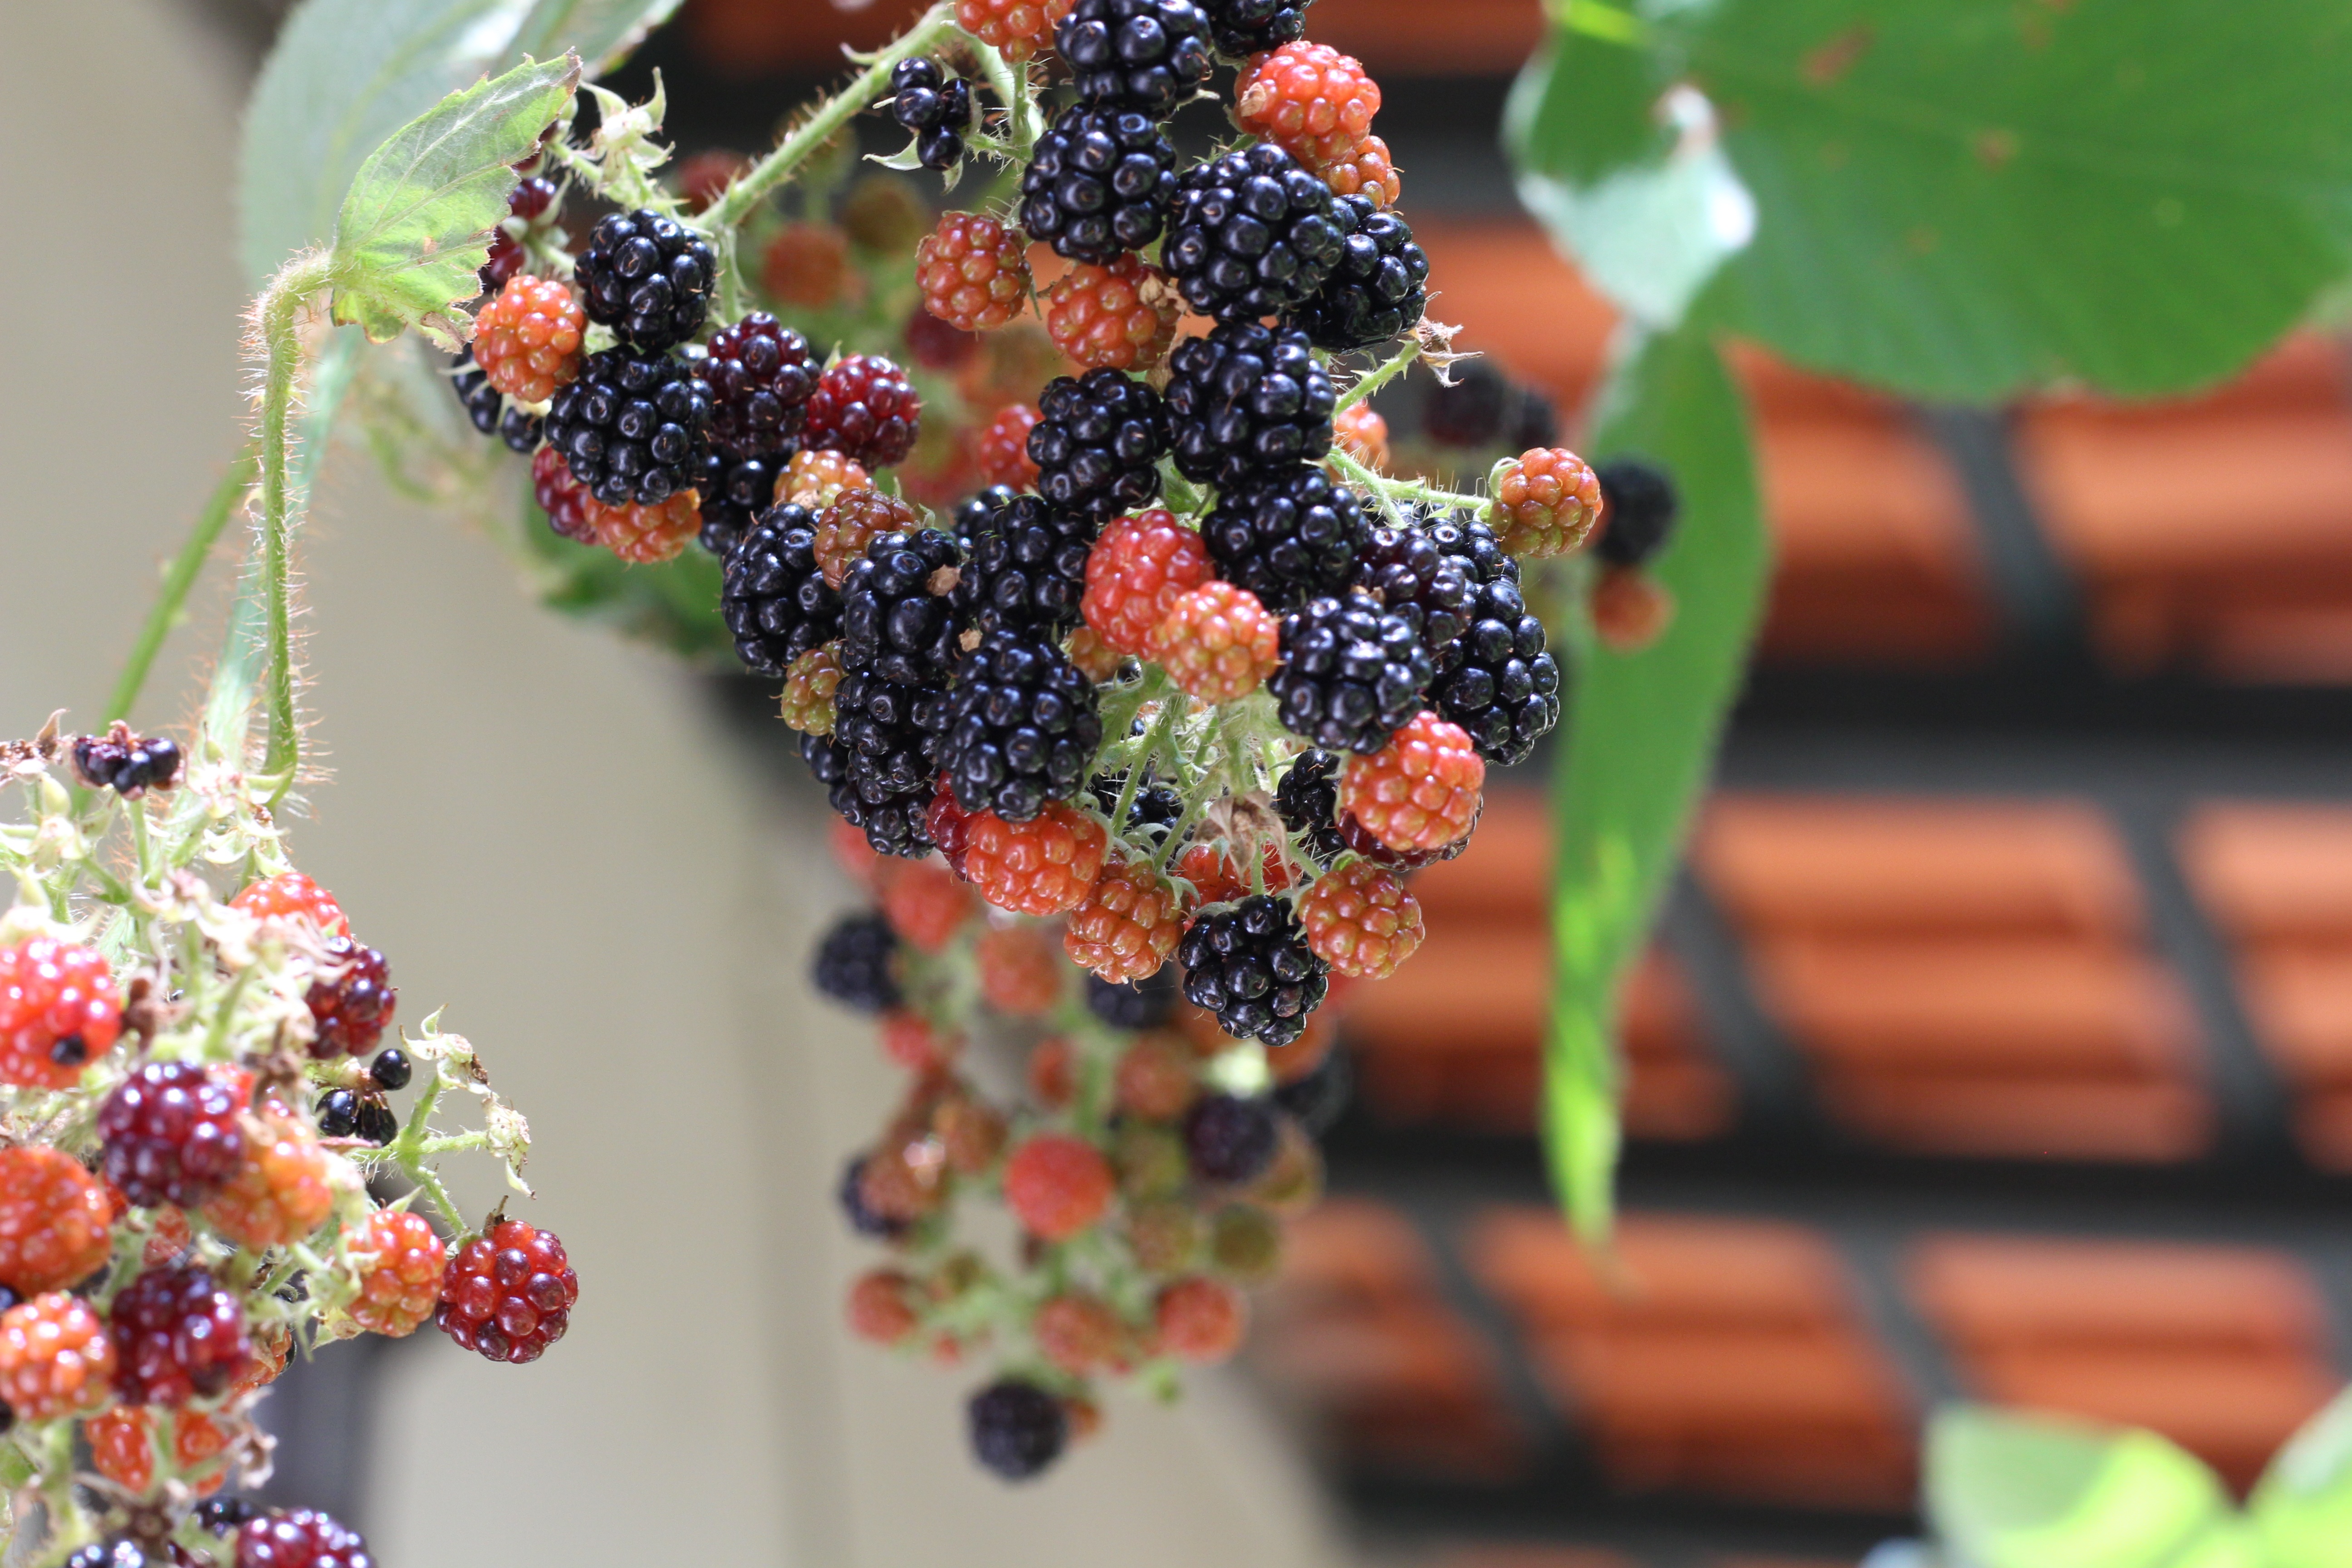
plant, raspberry, fruit, berry, flower, food, red, produce, blackberry, shrub, flowering plant, land plant